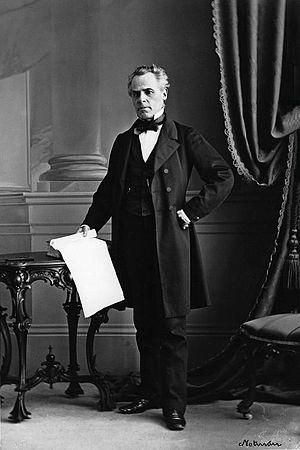
Photographie de Hon. George Étienne Cartier, Montréal, Qc, 1863 - Plaque de verre au collodion humide
Beauharnois est une circonscription électorale provinciale du Québec.
Le Québec est une province du Canada. Sa capitale est Québec et sa métropole est Montréal. La langue officielle de cette province est le français.
George-Étienne Cartier, né le 6 septembre 1814 et mort le 20 mai 1873, est un homme politique canadien-français. Il joua un rôle de premier plan sur la scène politique québécoise et canadienne durant les années 1850-1870. Il fut un réformateur des systèmes d'éducation et de justice et l'un des pères de la Confédération. Il fut l'un des membres fondateurs du Dominion du Canada où il désirait avoir une union fédérale décentralisée.